Danny Livingstone

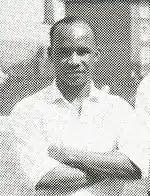
Danny Livingstone in 1961

Daintes Abbia "Danny" Livingstone (21 September 1933 — 8 September 1988) was an Antiguan cricketer who played first-class cricket for Hampshire as a left-handed middle order batsman in nearly 300 first-class matches from 1959 to 1972. The first black West Indian to play for Hampshire, he was a member of their 1961 County Championship winning team and played in their first ever one-day match in 1963. In first-class cricket for Hampshire, he scored over 12,500 runs. He later managed the Combined Islands cricket team in the West Indies, and worked for the Government of Antigua and Barbuda as their Director of Sports.